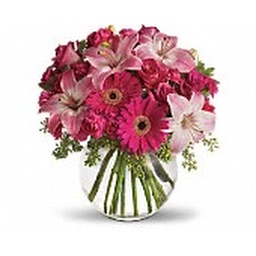
Hot pink gerbera daisies and pink llillies in a rose bowl for a sweet gesture. 49.99